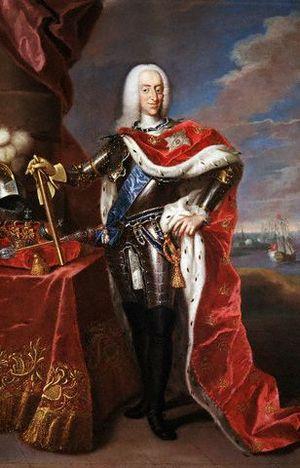
Christian VI, né au château de Copenhague le 10 décembre 1699 et mort à Hirscholm le 6 août 1746, fut roi de Danemark et de Norvège de 1730 à sa mort.